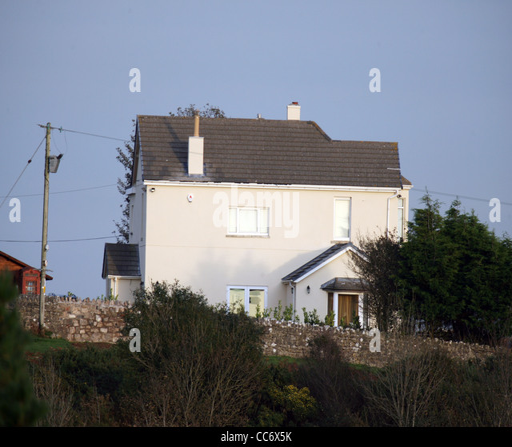
the former home in the village